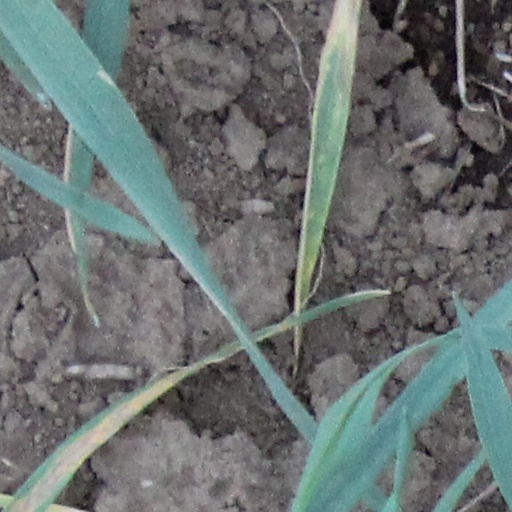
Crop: wheat